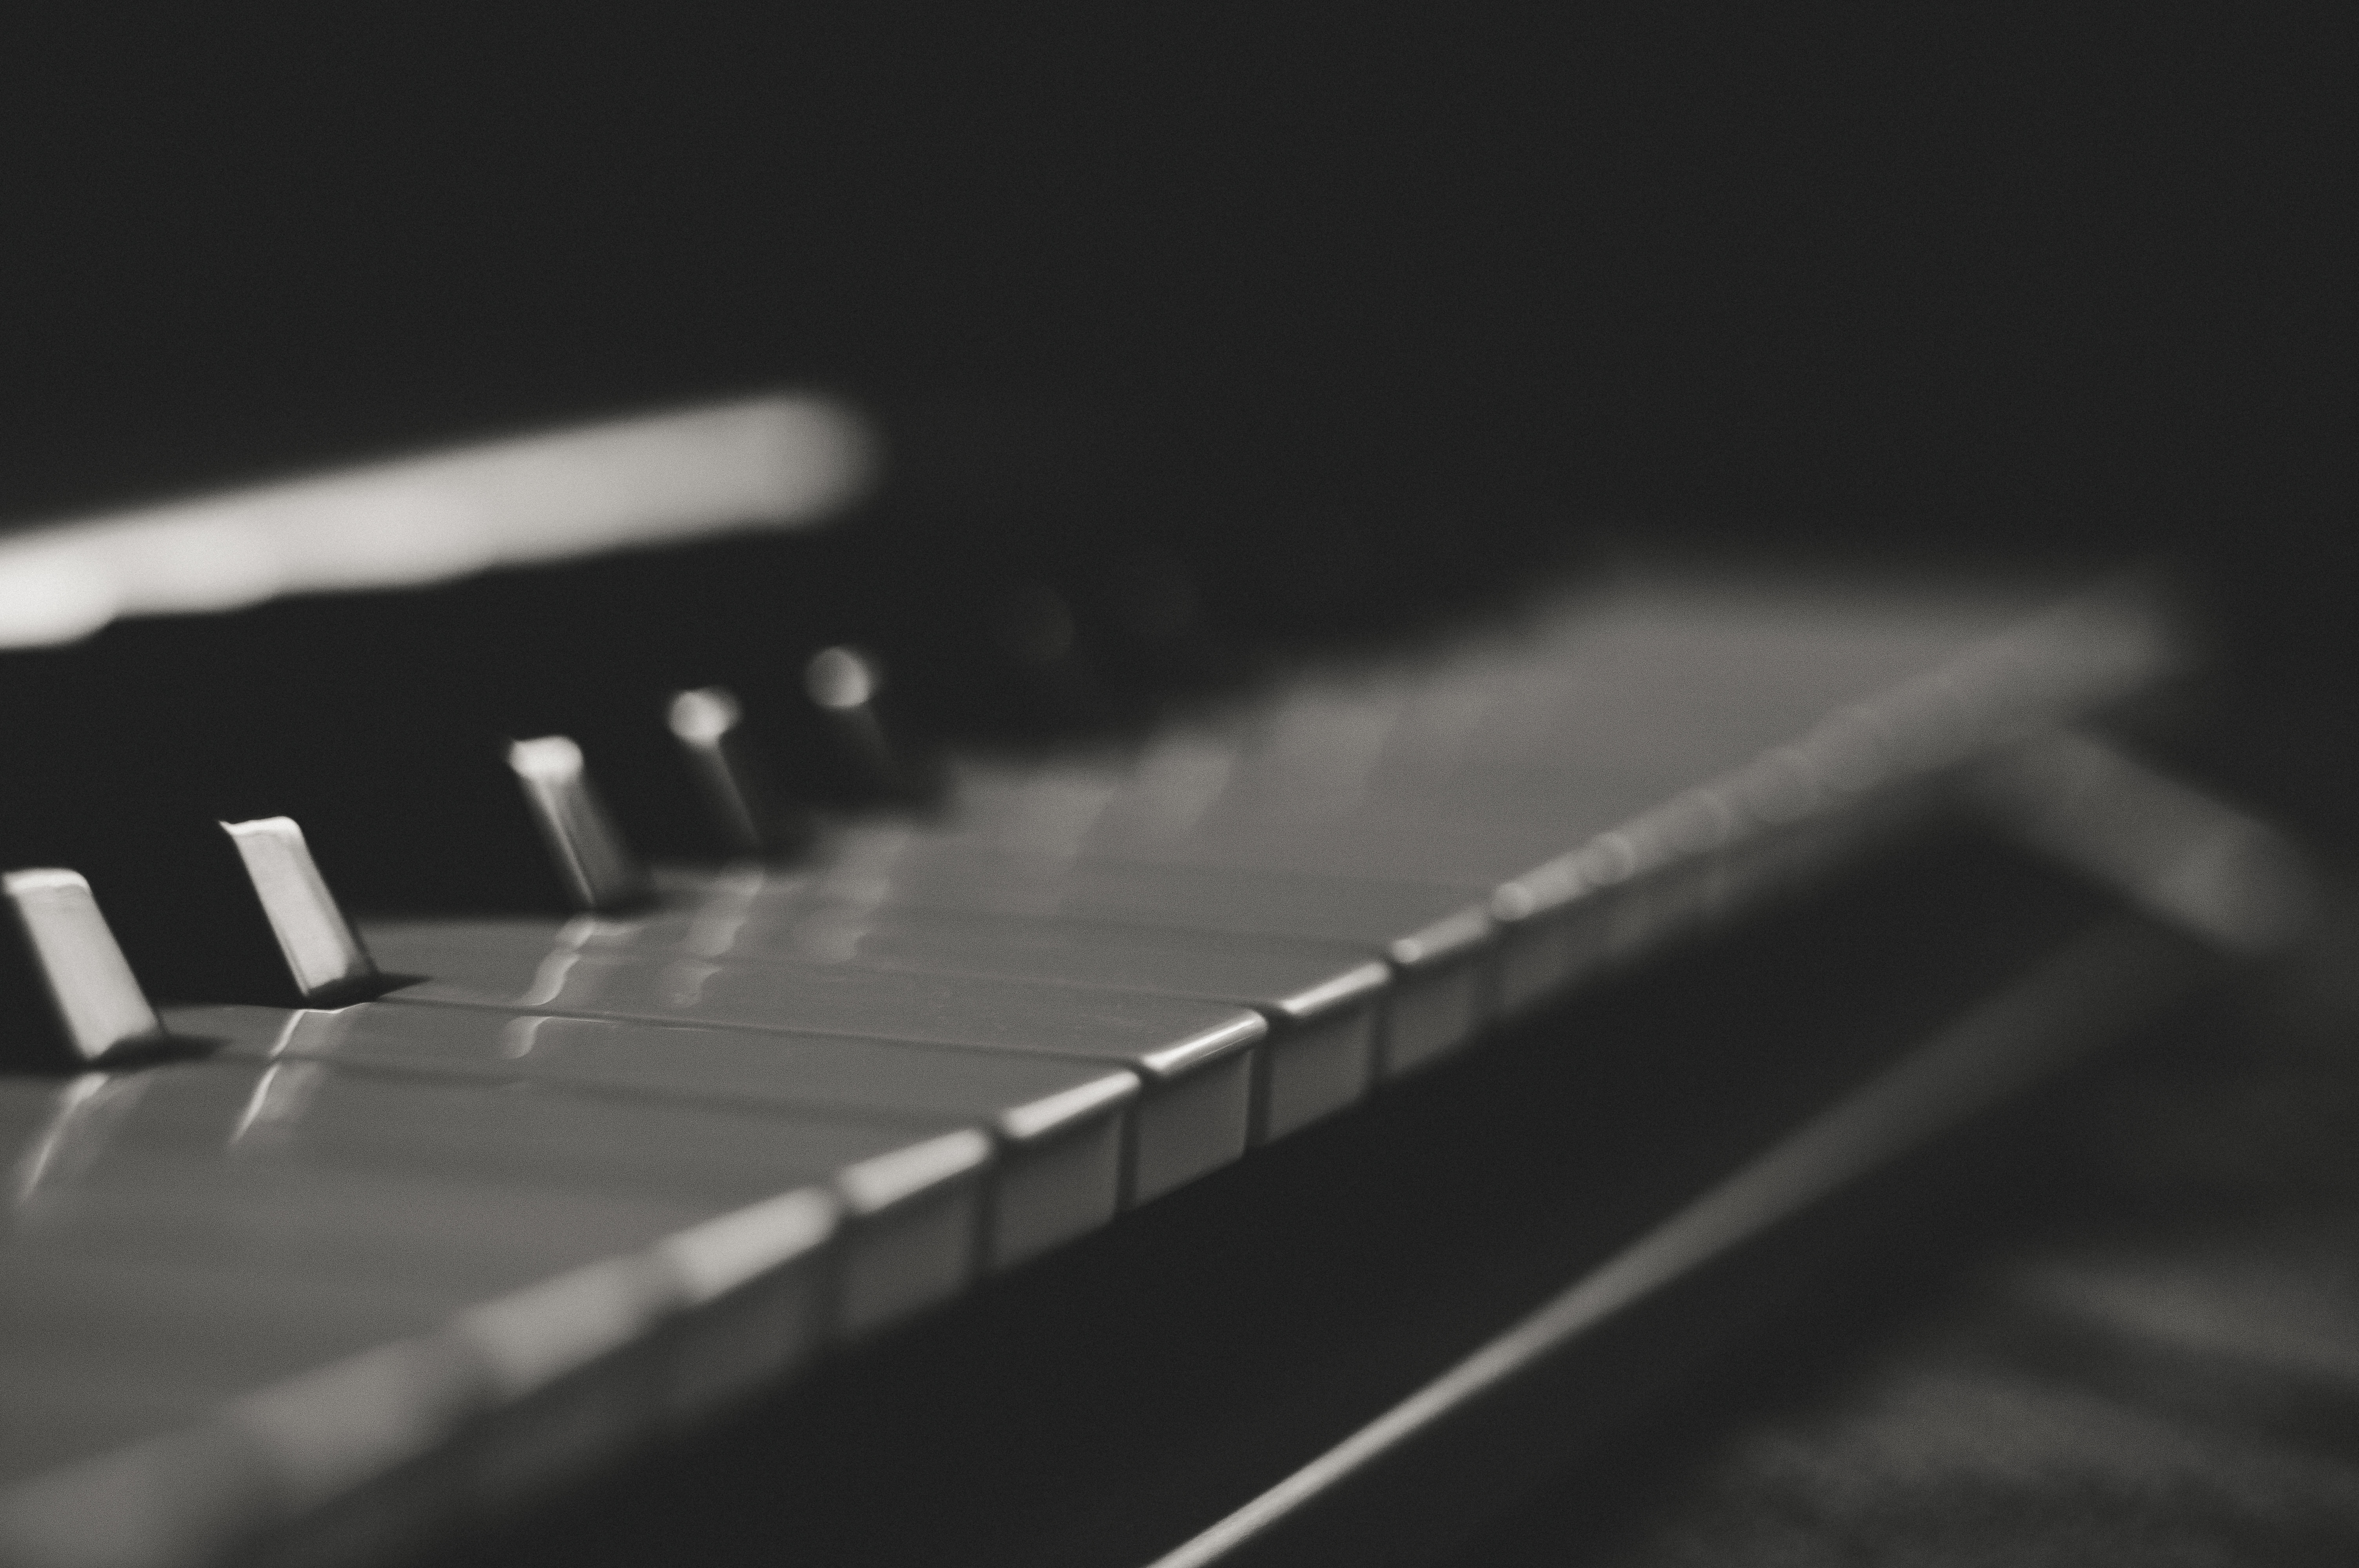
black and white, blur, classic, dark, ebony, focus, instrument, ivory, keys, musical instrument, piano, piano keys, sound, black, keyboard, musical keyboard, photography, pianist, monochrome photography, technology, jazz pianist, monochrome, player piano, electric piano, line, darkness, electronic instrument, pianet, electronic musical instrument, angle, computer wallpaper, digital piano, font, peripheral